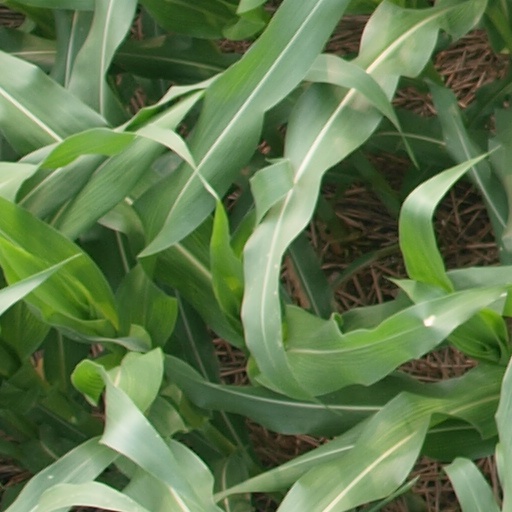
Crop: maize; corn